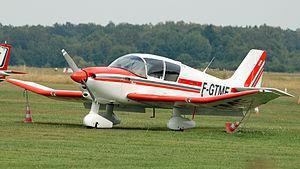
Le Robin DR-200 est un avion léger de la société Centre-Est Aéronautique.